Jean-François Champollion

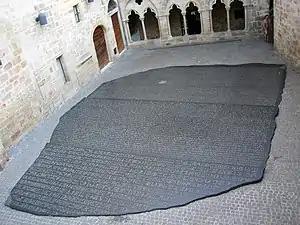
A columned-courtyard, its pavement made of a large reproduction of the Rosette stone slab.

After his groundbreaking discoveries in 1822, Champollion made the acquaintance of Pierre Louis Jean Casimir Duc de Blacas, an antiquary who became his patron and managed to gain him the favour of the king. Thanks to this, in 1824, he travelled to Turin to inspect a collection of Egyptian materials assembled by Bernardino Drovetti, which King Charles X had purchased, cataloguing it. In Turin and Rome, he realized the necessity of seeing Egyptian monuments first-hand and began to make plans for an expedition to Egypt while collaborating with Tuscan scholars and the Archduke Leopold. In 1824, he became a correspondent of the Royal Institute of the Netherlands.